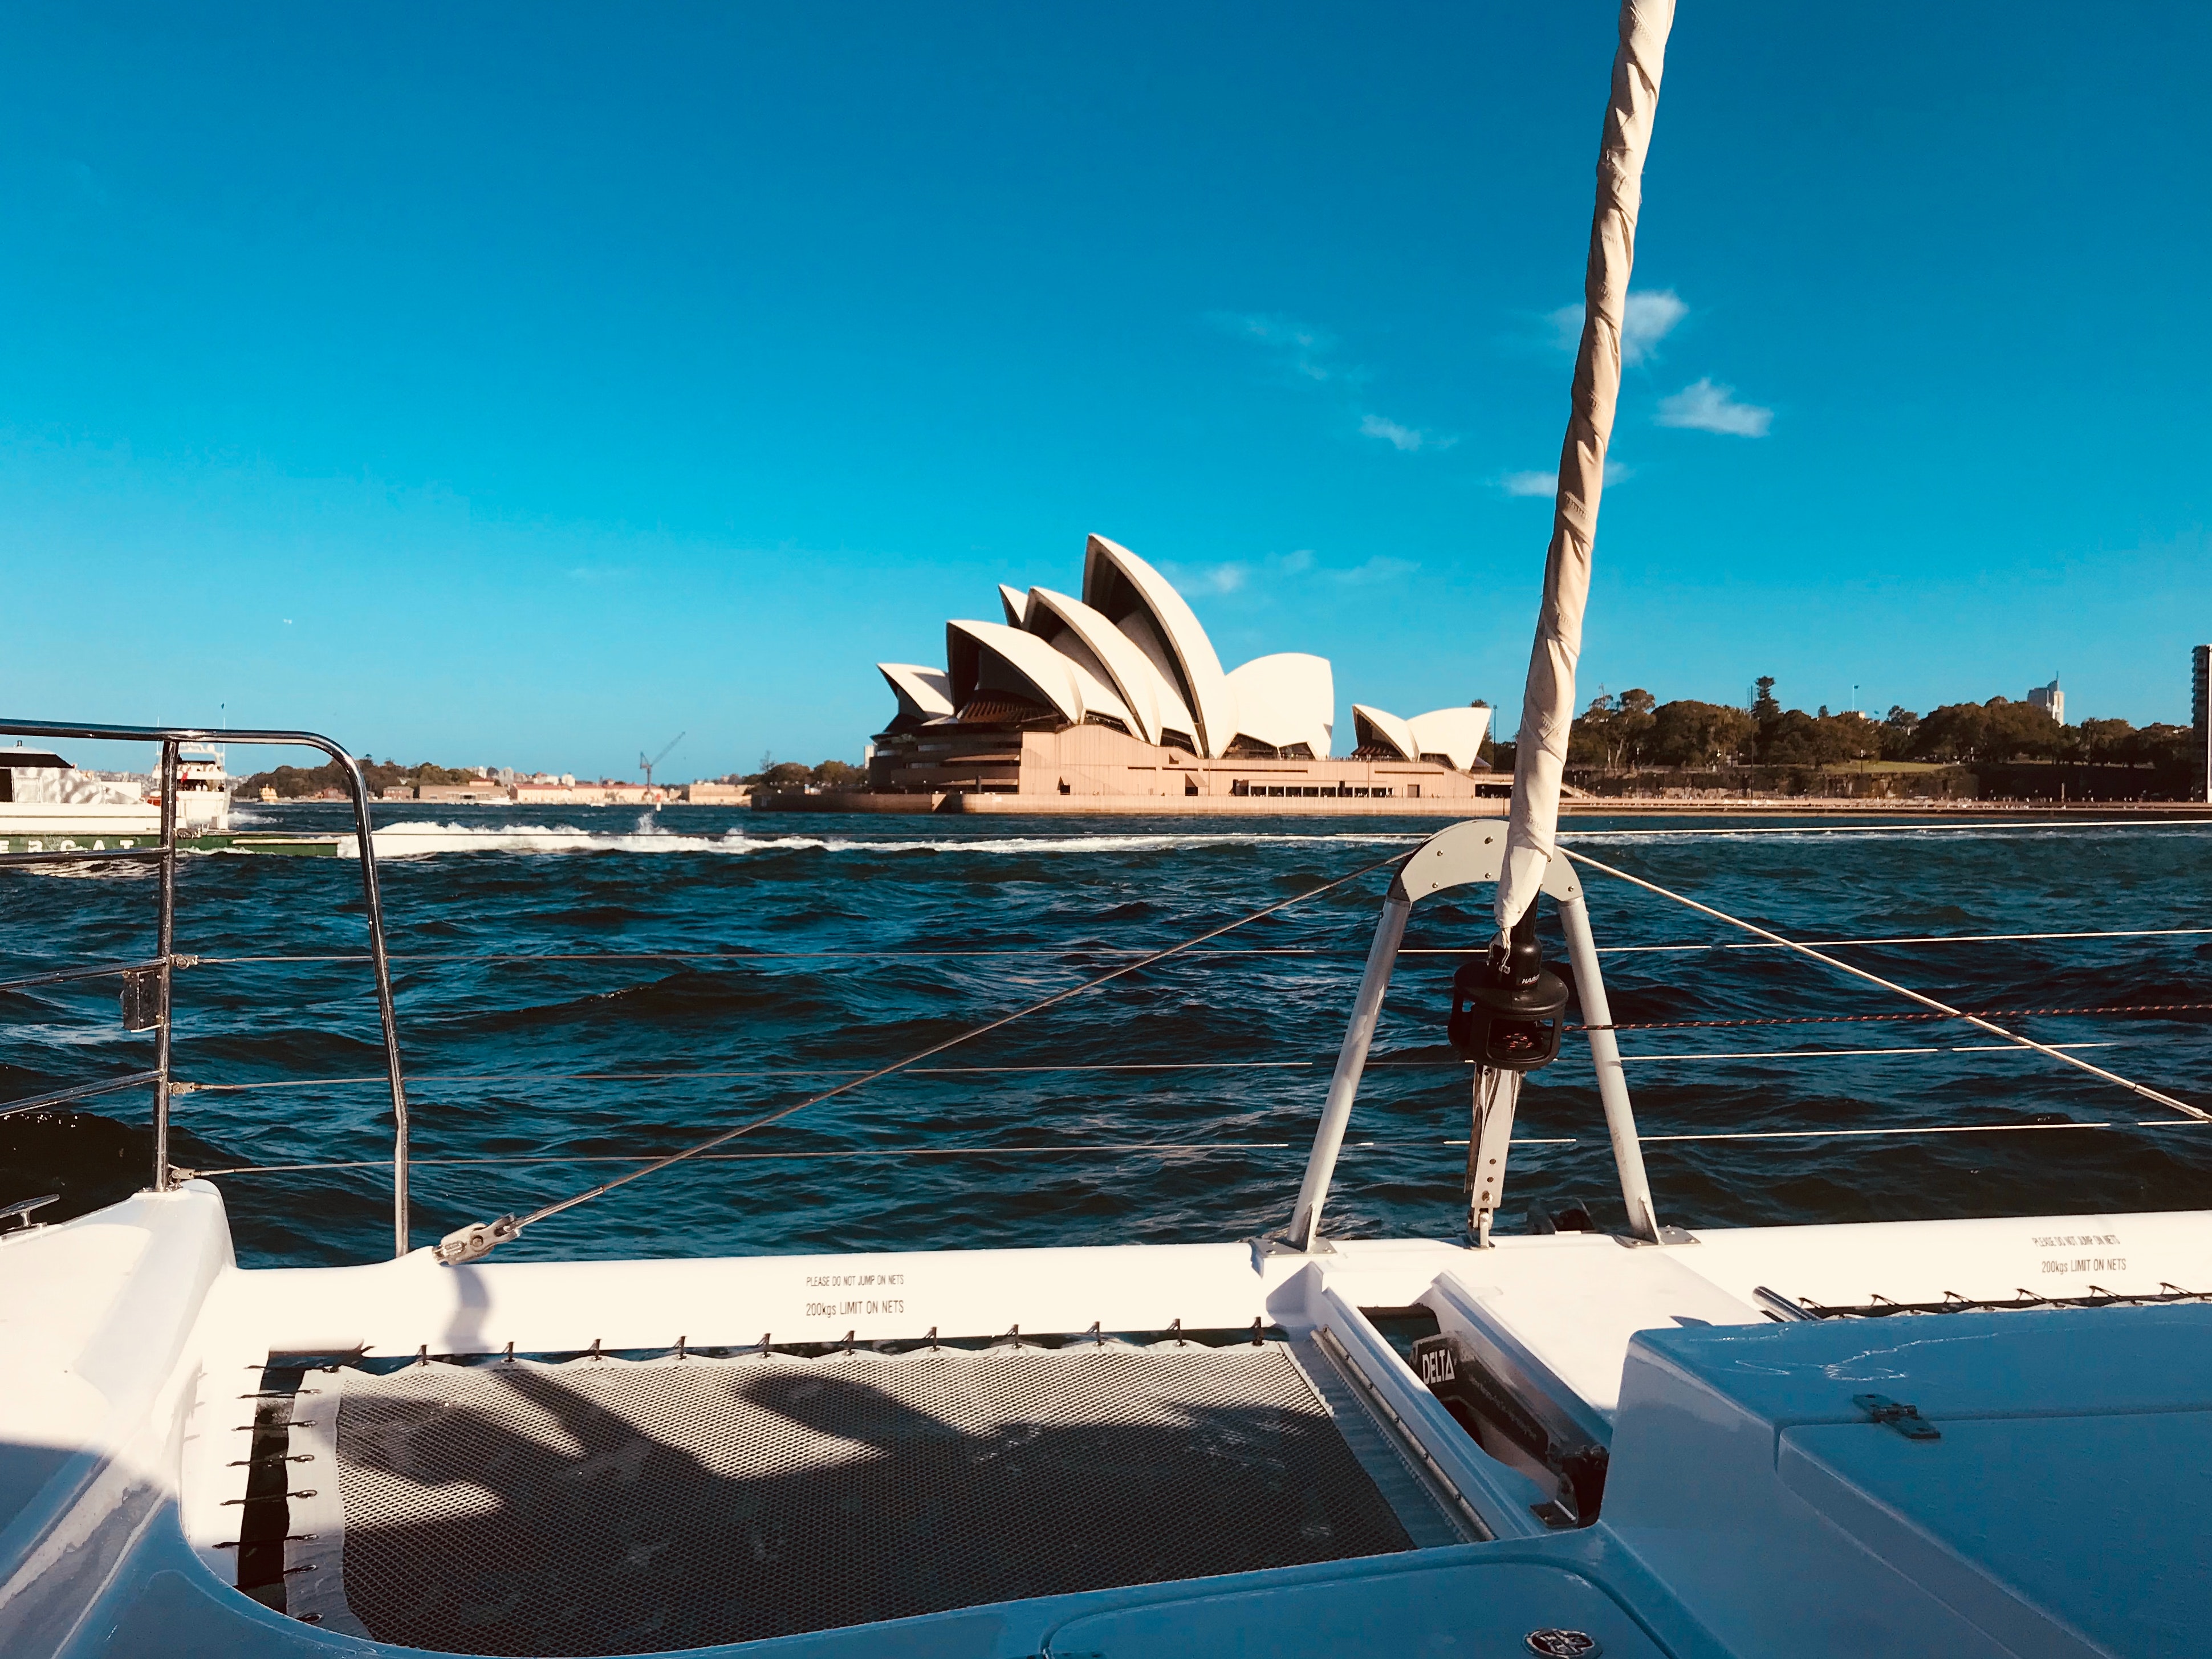
water transportation, blue, sky, boat, sea, azure, vehicle, vacation, ocean, boating, sailing, deck, yacht, fishing vessel, naval architecture, watercraft, luxury yacht, tourism, boats and boating equipment and supplies, horizon, port, harbor, ship, sailboat, dhow, channel